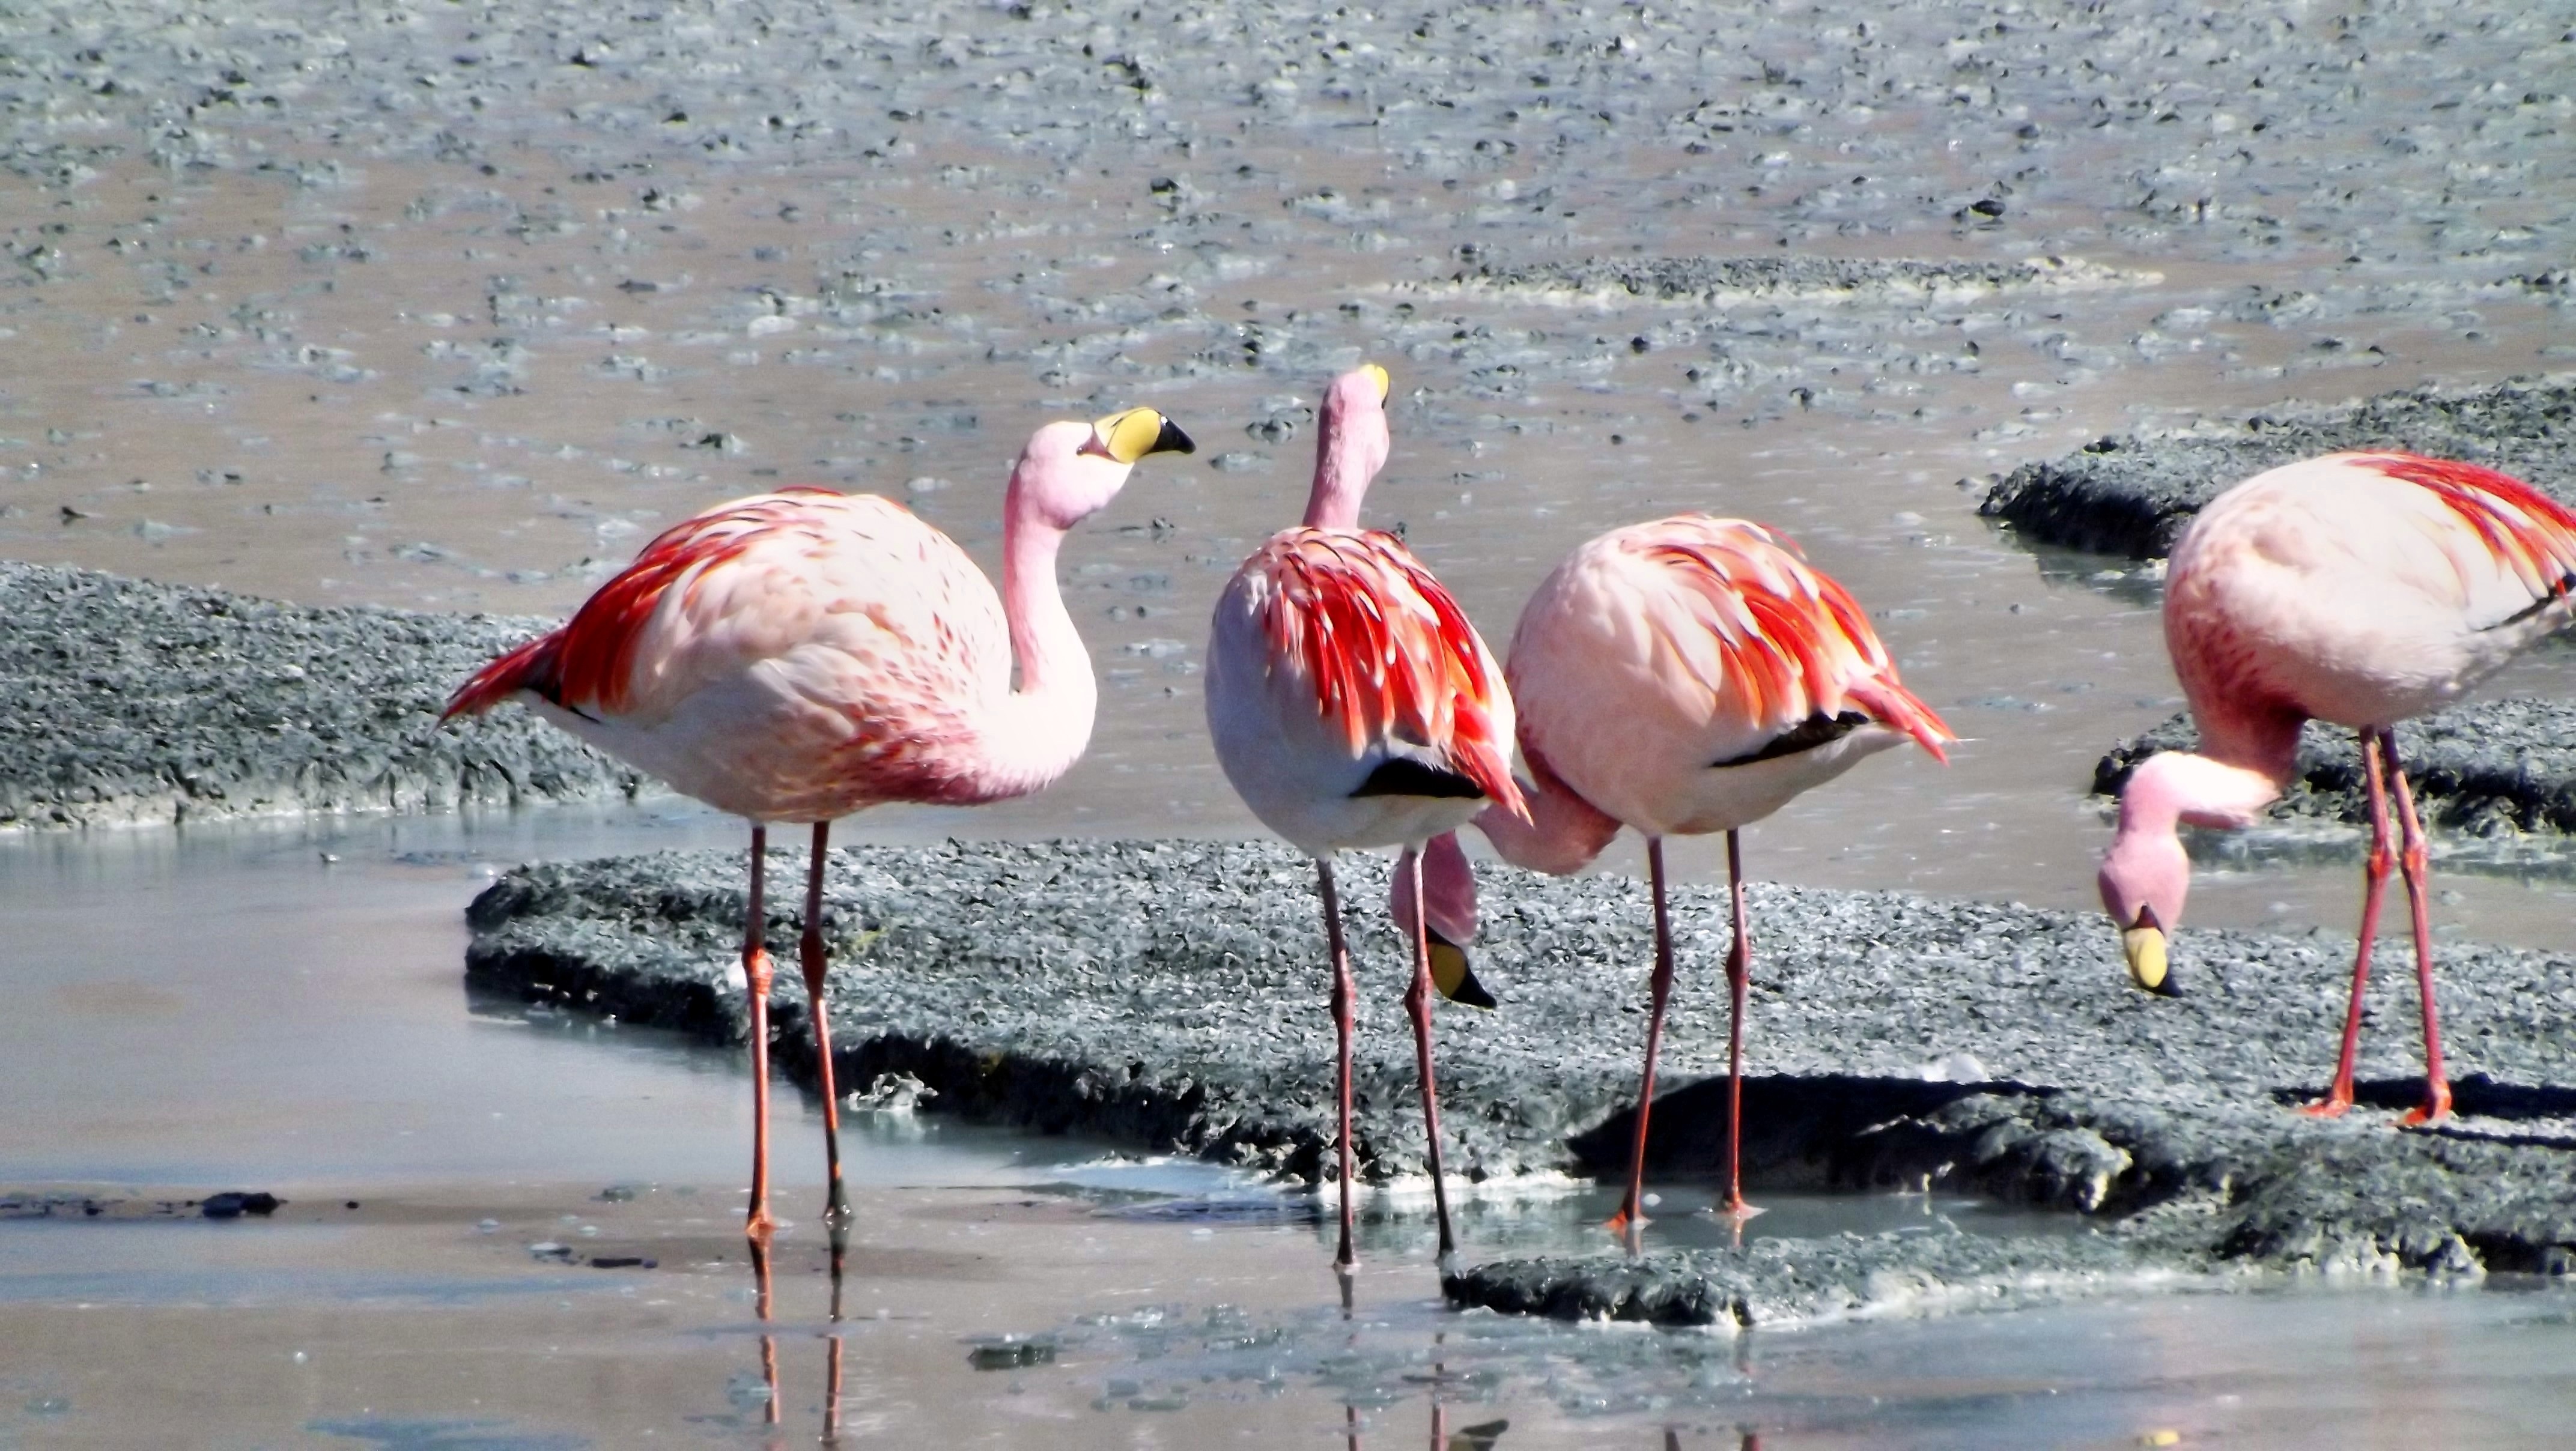
bird, beak, fauna, birds, flamingo, vertebrate, water bird, andes, flamingos